Ashwell railway station

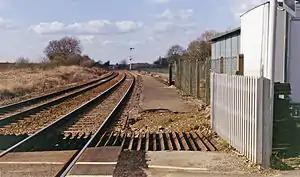
Location of Ashwell station (1994)

Ashwell railway station was a station in Ashwell, Rutland on the line between Melton Mowbray and Oakham. It lies west of the village, on the road to Whissendine. Just north of Ashwell was Ashwell Junction where the Cottesmore Ironstone Branch joined. This was in use between 1883 and 1974 and served quarries in the vicinity of Cottesmore and Exton. Part of the former mineral branch line is now Rutland Railway Museum (trading as Rocks by Rail: The Living Ironstone Museum).